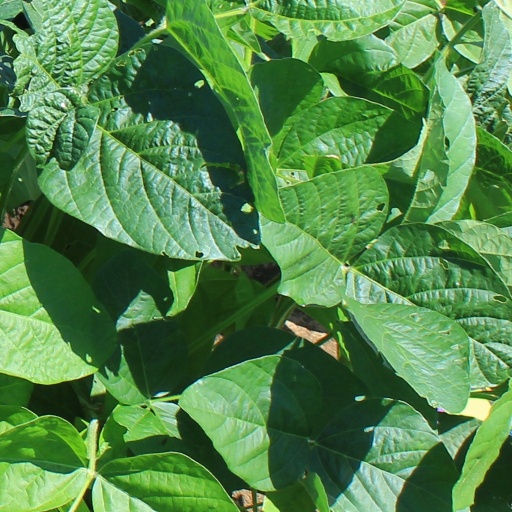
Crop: soybean